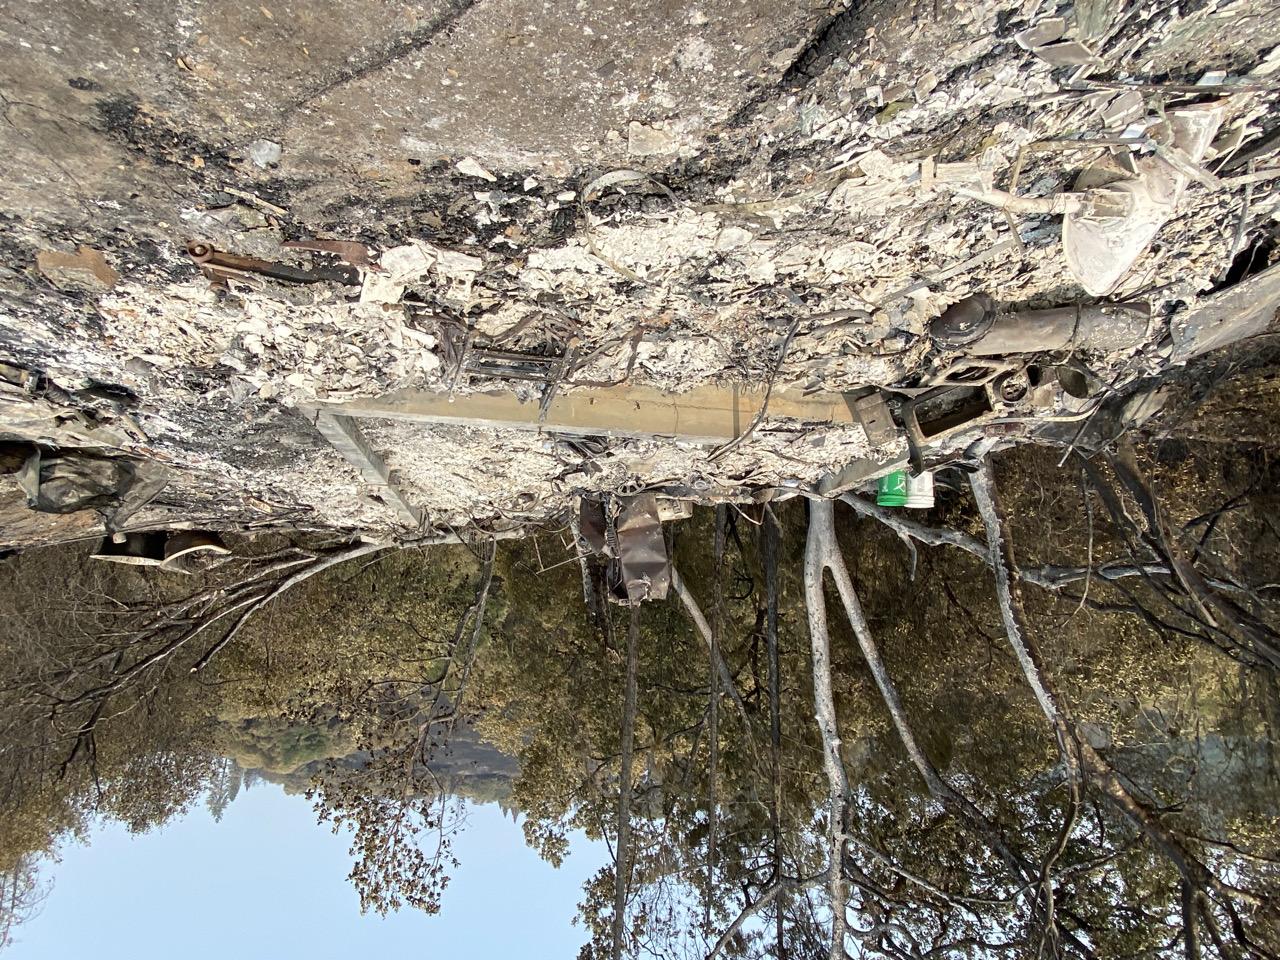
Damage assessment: destroyed